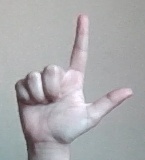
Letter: laam